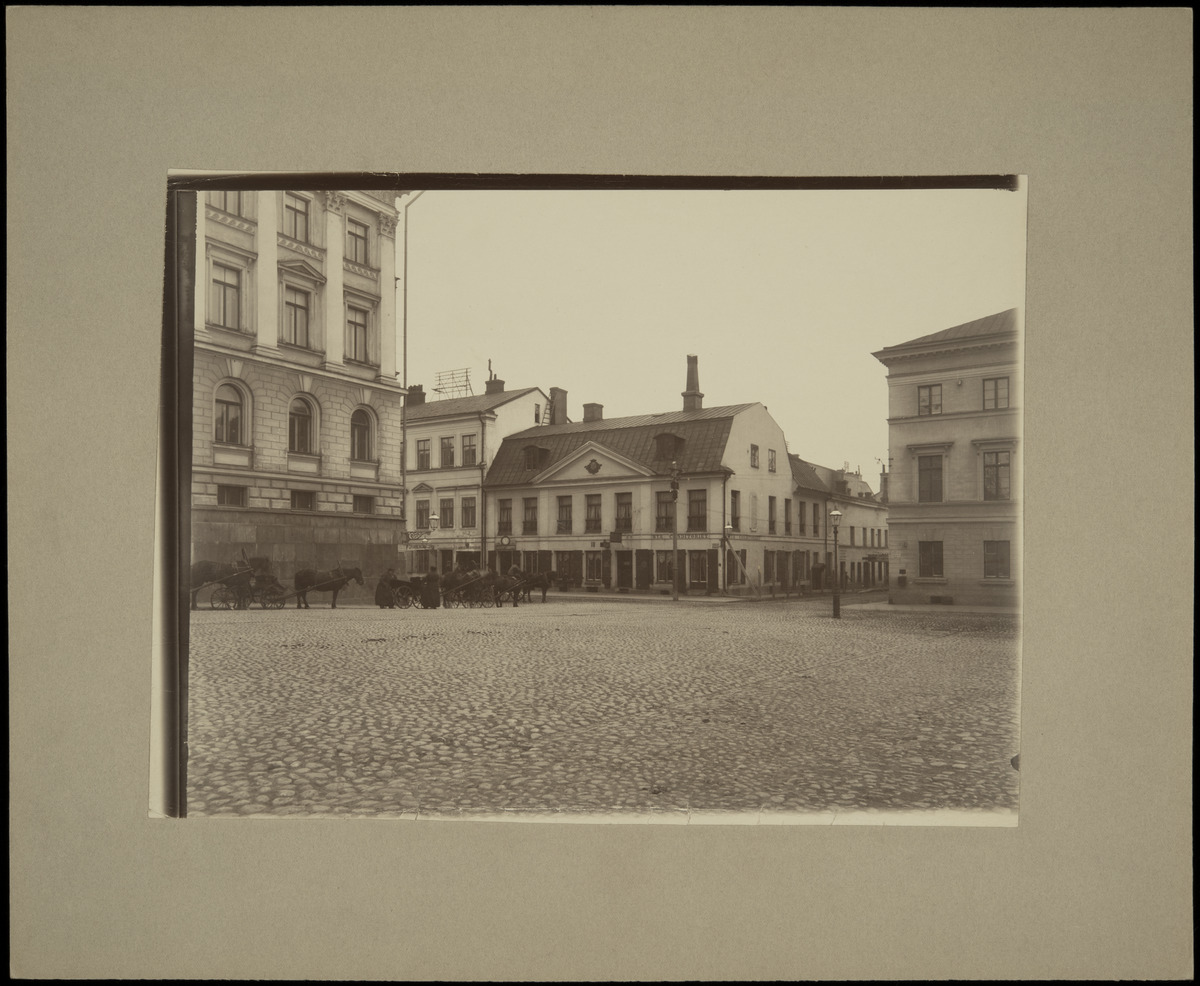
Aleksanterinkatu 18 (Katariinankatu 3) nähtynä Senaatintorilta, vasemmalla Senaatintalo (=Valtioneuvoston linna, Nikolainkatu 1, nyk
sisällön kuvaus: Aleksanterinkatu 18 (Katariinankatu 3) nähtynä Senaatintorilta, vasemmalla Senaatintalo (=Valtioneuvoston linna, Nikolainkatu 1, nyk. Snellmaninkatu 1) ja vuokra-ajuriasema. Aleksanterinkatu 18:ssa ajurikonttori, Lindroos & Flodströmin kelloliike

sekä

rouva J. Nymarkin Nya Conditoriet. Katariinankatu 3:ssa K. Löfgrenin maitokauppa. mustavalkoinen
Kuvaaja: Rosenbröijer, A.E., valokuvaaja
Ajankohta: kuvausaika 1891 - 1892
Paikka: Suomi, Uusimaa, Helsinki, Kruununhaka Helsinki, Senaatintori. Aleksanterinkatu 14, 16, 18, 20. Snellmaninkatu 1. Katariinankatu 3
Aiheet: kadut, liikenne, kuljetuspalvelut, hevosajoneuvot, vaunut, ajurit vuokra-ajurit, arkkitehtuuri klassismi empire, rakennukset kivirakennukset, aukio torit, kiveys, eläimet hevonen, toimitilat, kahvilat, leipomot, räätälit, kellosepät, kilvet
katukilvet